Macedonian Struggle

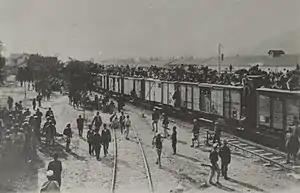
Albanian rebels entering Üsküp (Skopje)

The Greek General Consulate in Thessaloniki, under Lambros Koromilas, became the centre of the struggle, coordinating the Greek bands, distributing, and nursing the wounded. Fierce conflicts between the Greeks and Bulgarians started in the area of Kastoria, in the Giannitsa Lake area, and elsewhere. During 1905, guerrilla activity increased and the Makedonomachoi gained significant advantage within 10 months, extending their control towards the areas of Mariovo and East Macedonia, Kastanohoria (near Kastoria), the plains north and south of Florina and the routes around Monastir. However, from early 1906 the situation became critical and the forces of the Makedonomachoi were forced to withdraw from various areas. Nevertheless, the groups of Tellos Agras and Ioannis Demestichas had some success in the marsh of Giannitsa. There were great advances of the Serb forces, joined by Muslim Slavs, in summer of 1906 in the northern areas of the Sanjak of Üsküp.